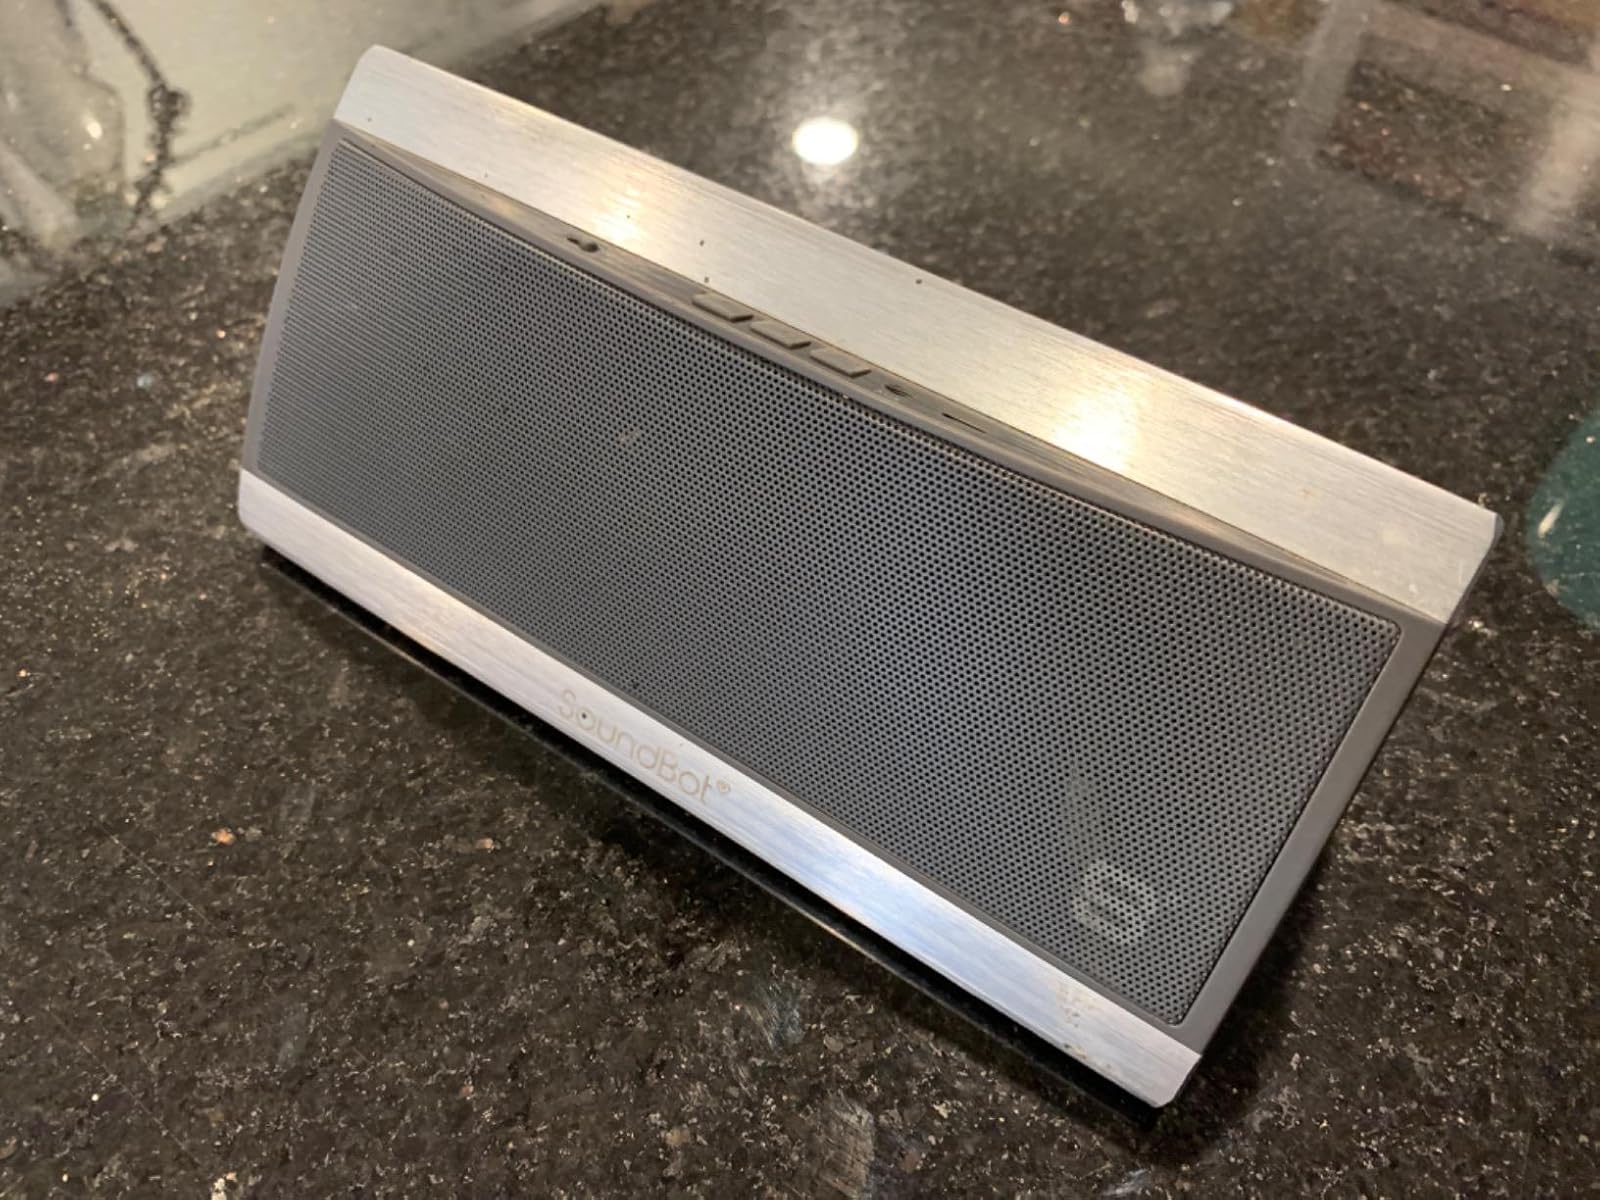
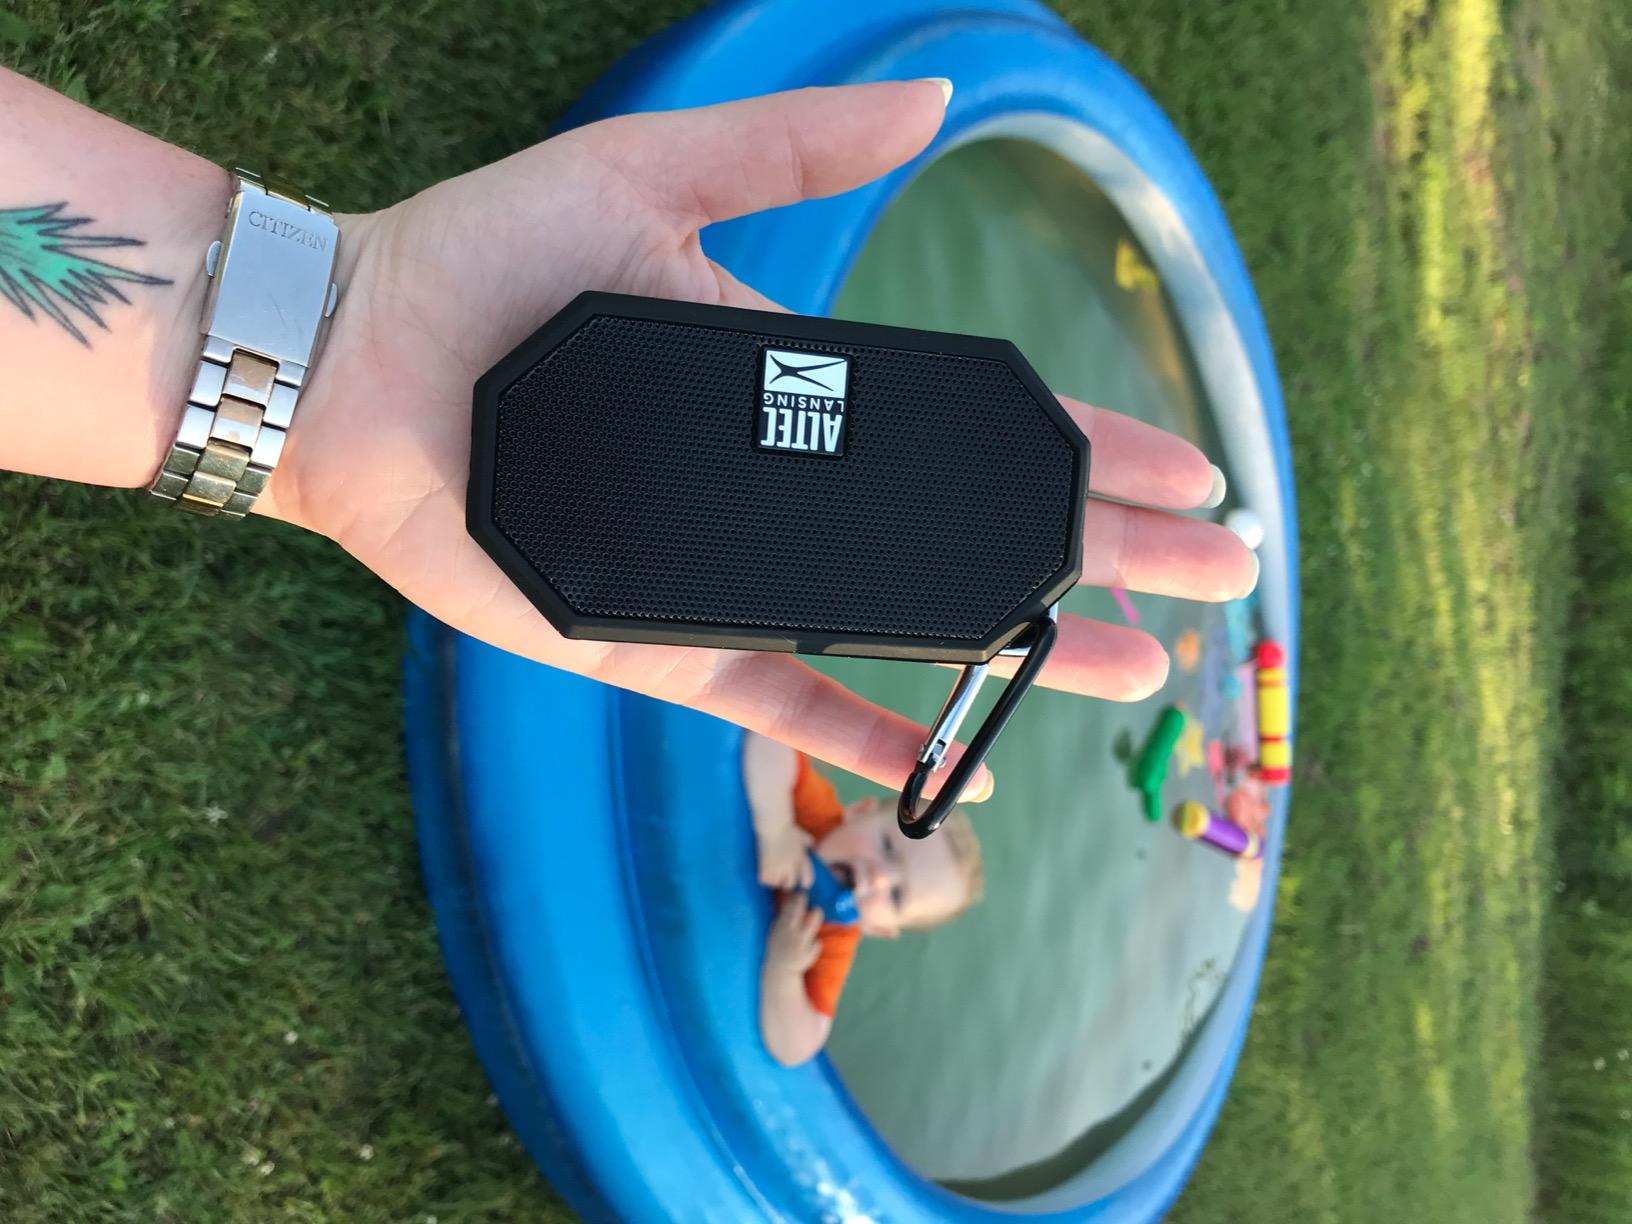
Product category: speaker
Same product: no